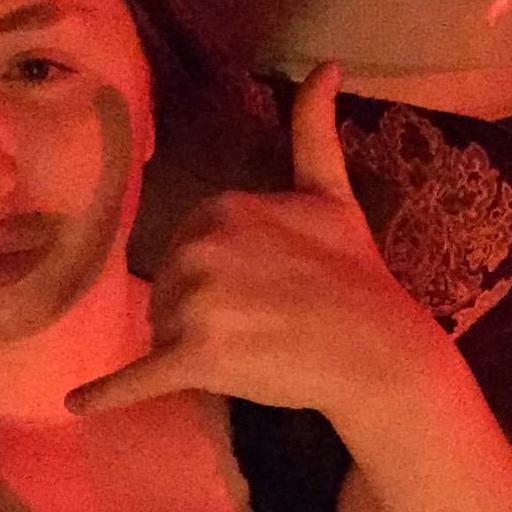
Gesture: call